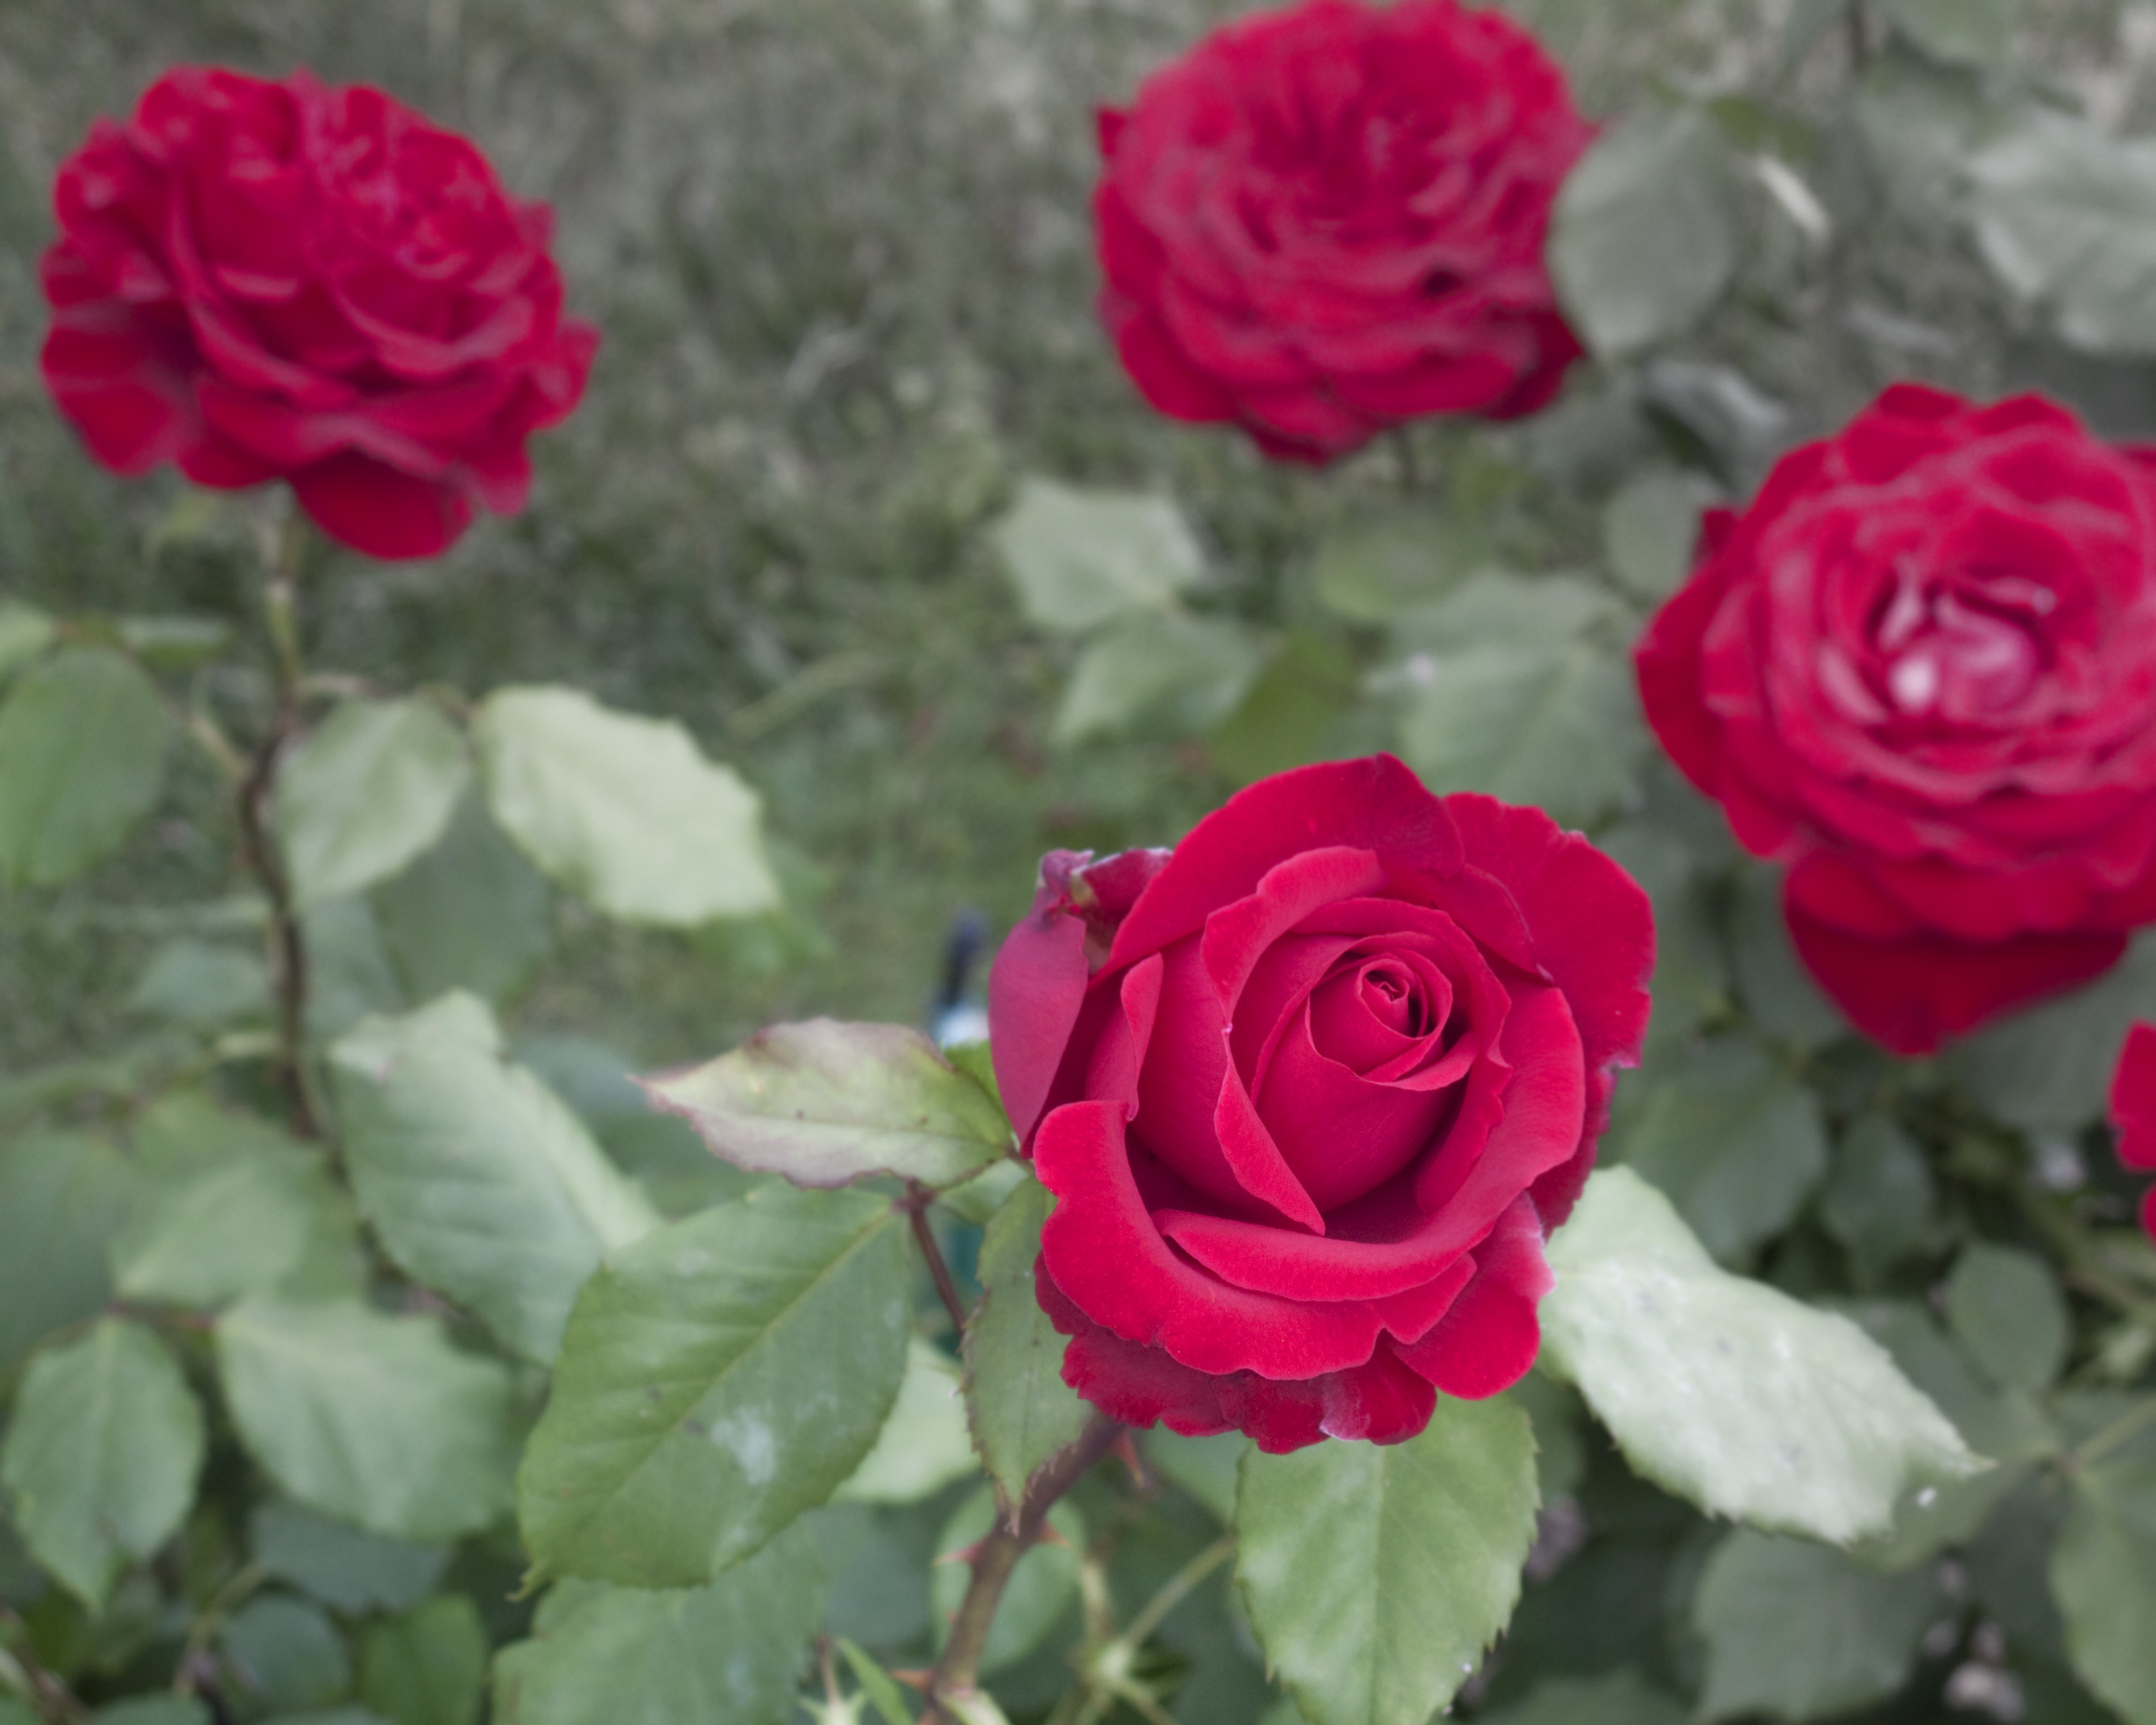
plant, flower, petal, rose, red, floribunda, sacramento, lastdayofapril, flowering plant, garden roses, rose family, annual plant, land plant, rosa centifolia, rose order